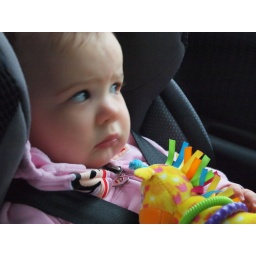
Lily in her car seat